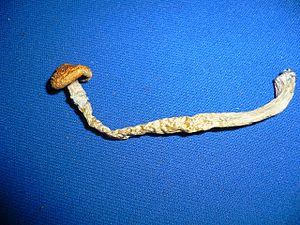
Les champignons hallucinogènes, champis, champignons magiques, ou encore magic mushroom, sont des champignons possédant des propriétés hallucinogènes et enthéogènes dues à diverses molécules en fonction de leur espèce. Leur mode d'administration majoritaire est la voie orale, une petite minorité se fumant.